Henriette Renan

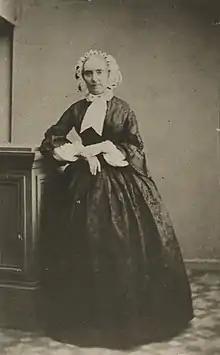
Renan in 1857

Renan was born into a fishing family in Tréguier, Brittany, France where she lived in the large house bought by her grandfather. Her father was captain of a small cutter and a staunch Republican. Her mother was only half-Breton since her paternal ancestors hailed from Bordeaux. Her mother's father was a royalist tradesman from the neighbouring town of Lannion. Renan was 17 years old when her father died and she became the head of the household, in particular, taking responsibility for her 5-year-old brother Ernest Renan (he would later become a well known philosopher).